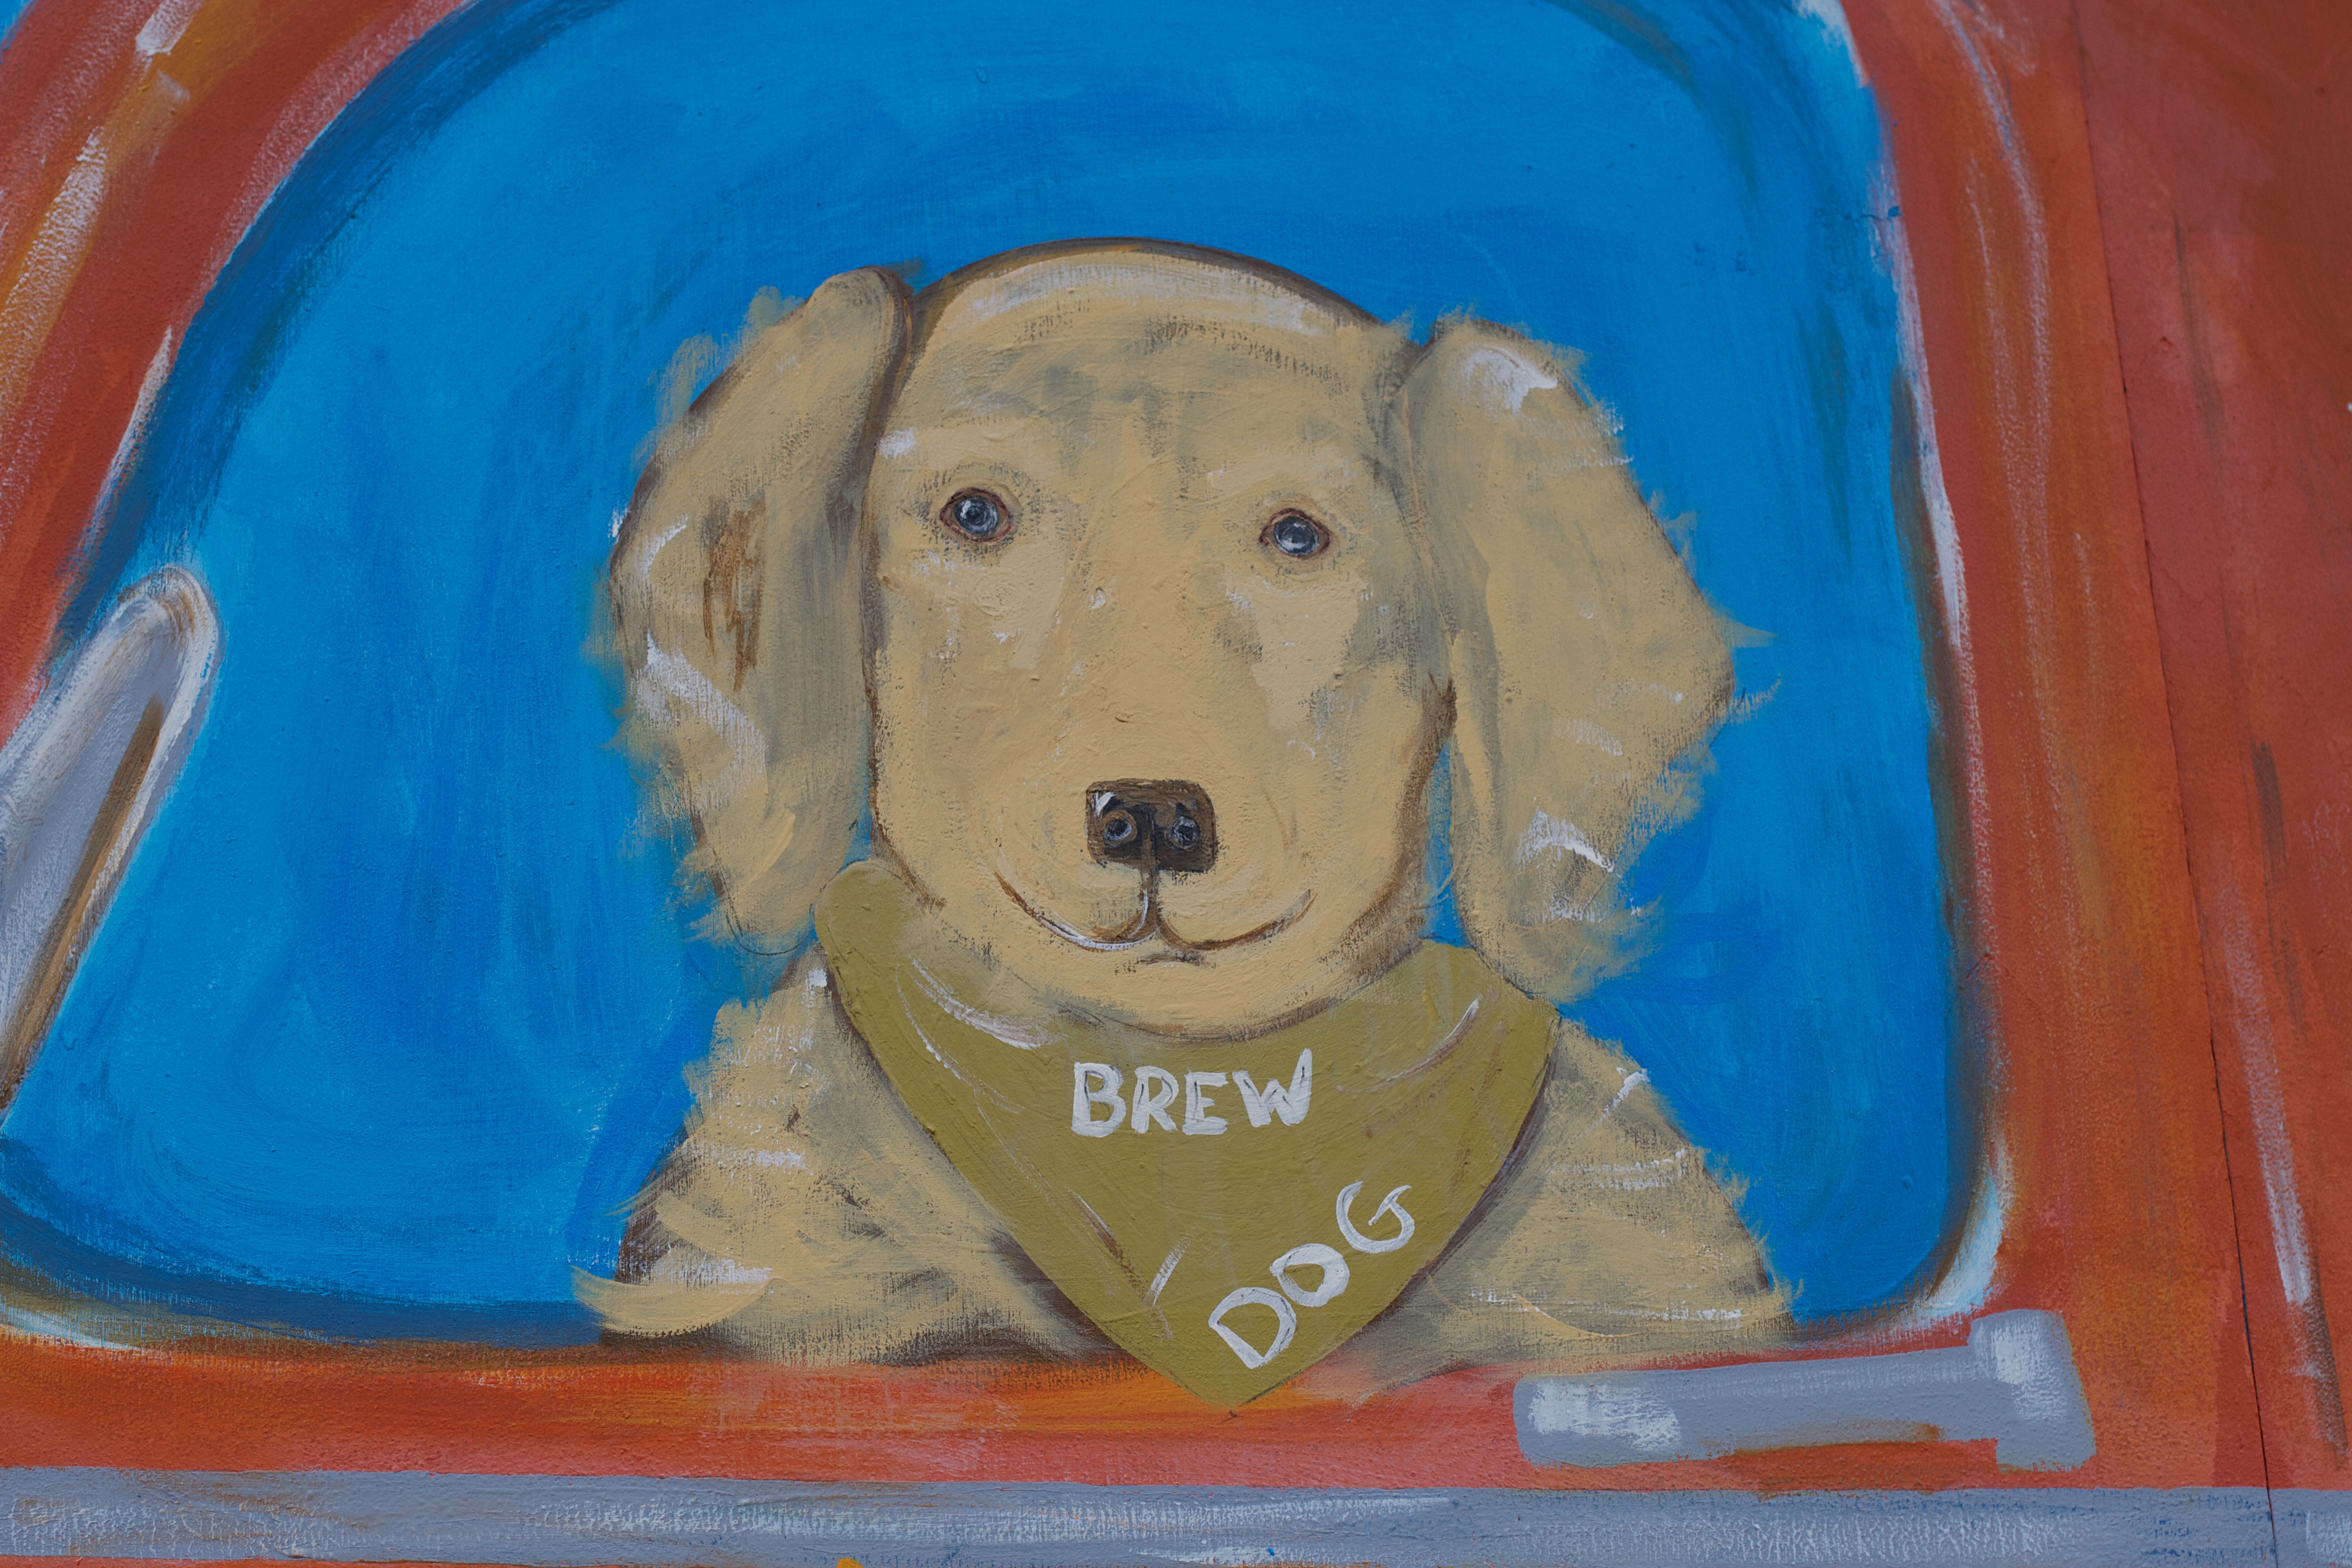
dog, beer, painting, art, thatbrewery, dog like mammal